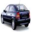
Label: automobile